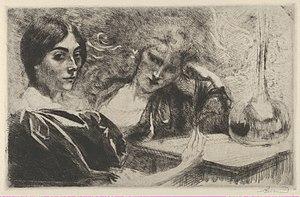
La morphine est le principal alcaloïde de l'opium, le latex du pavot somnifère. C'est une molécule complexe utilisée en médecine comme antalgique et comme drogue pour son action euphorisante.